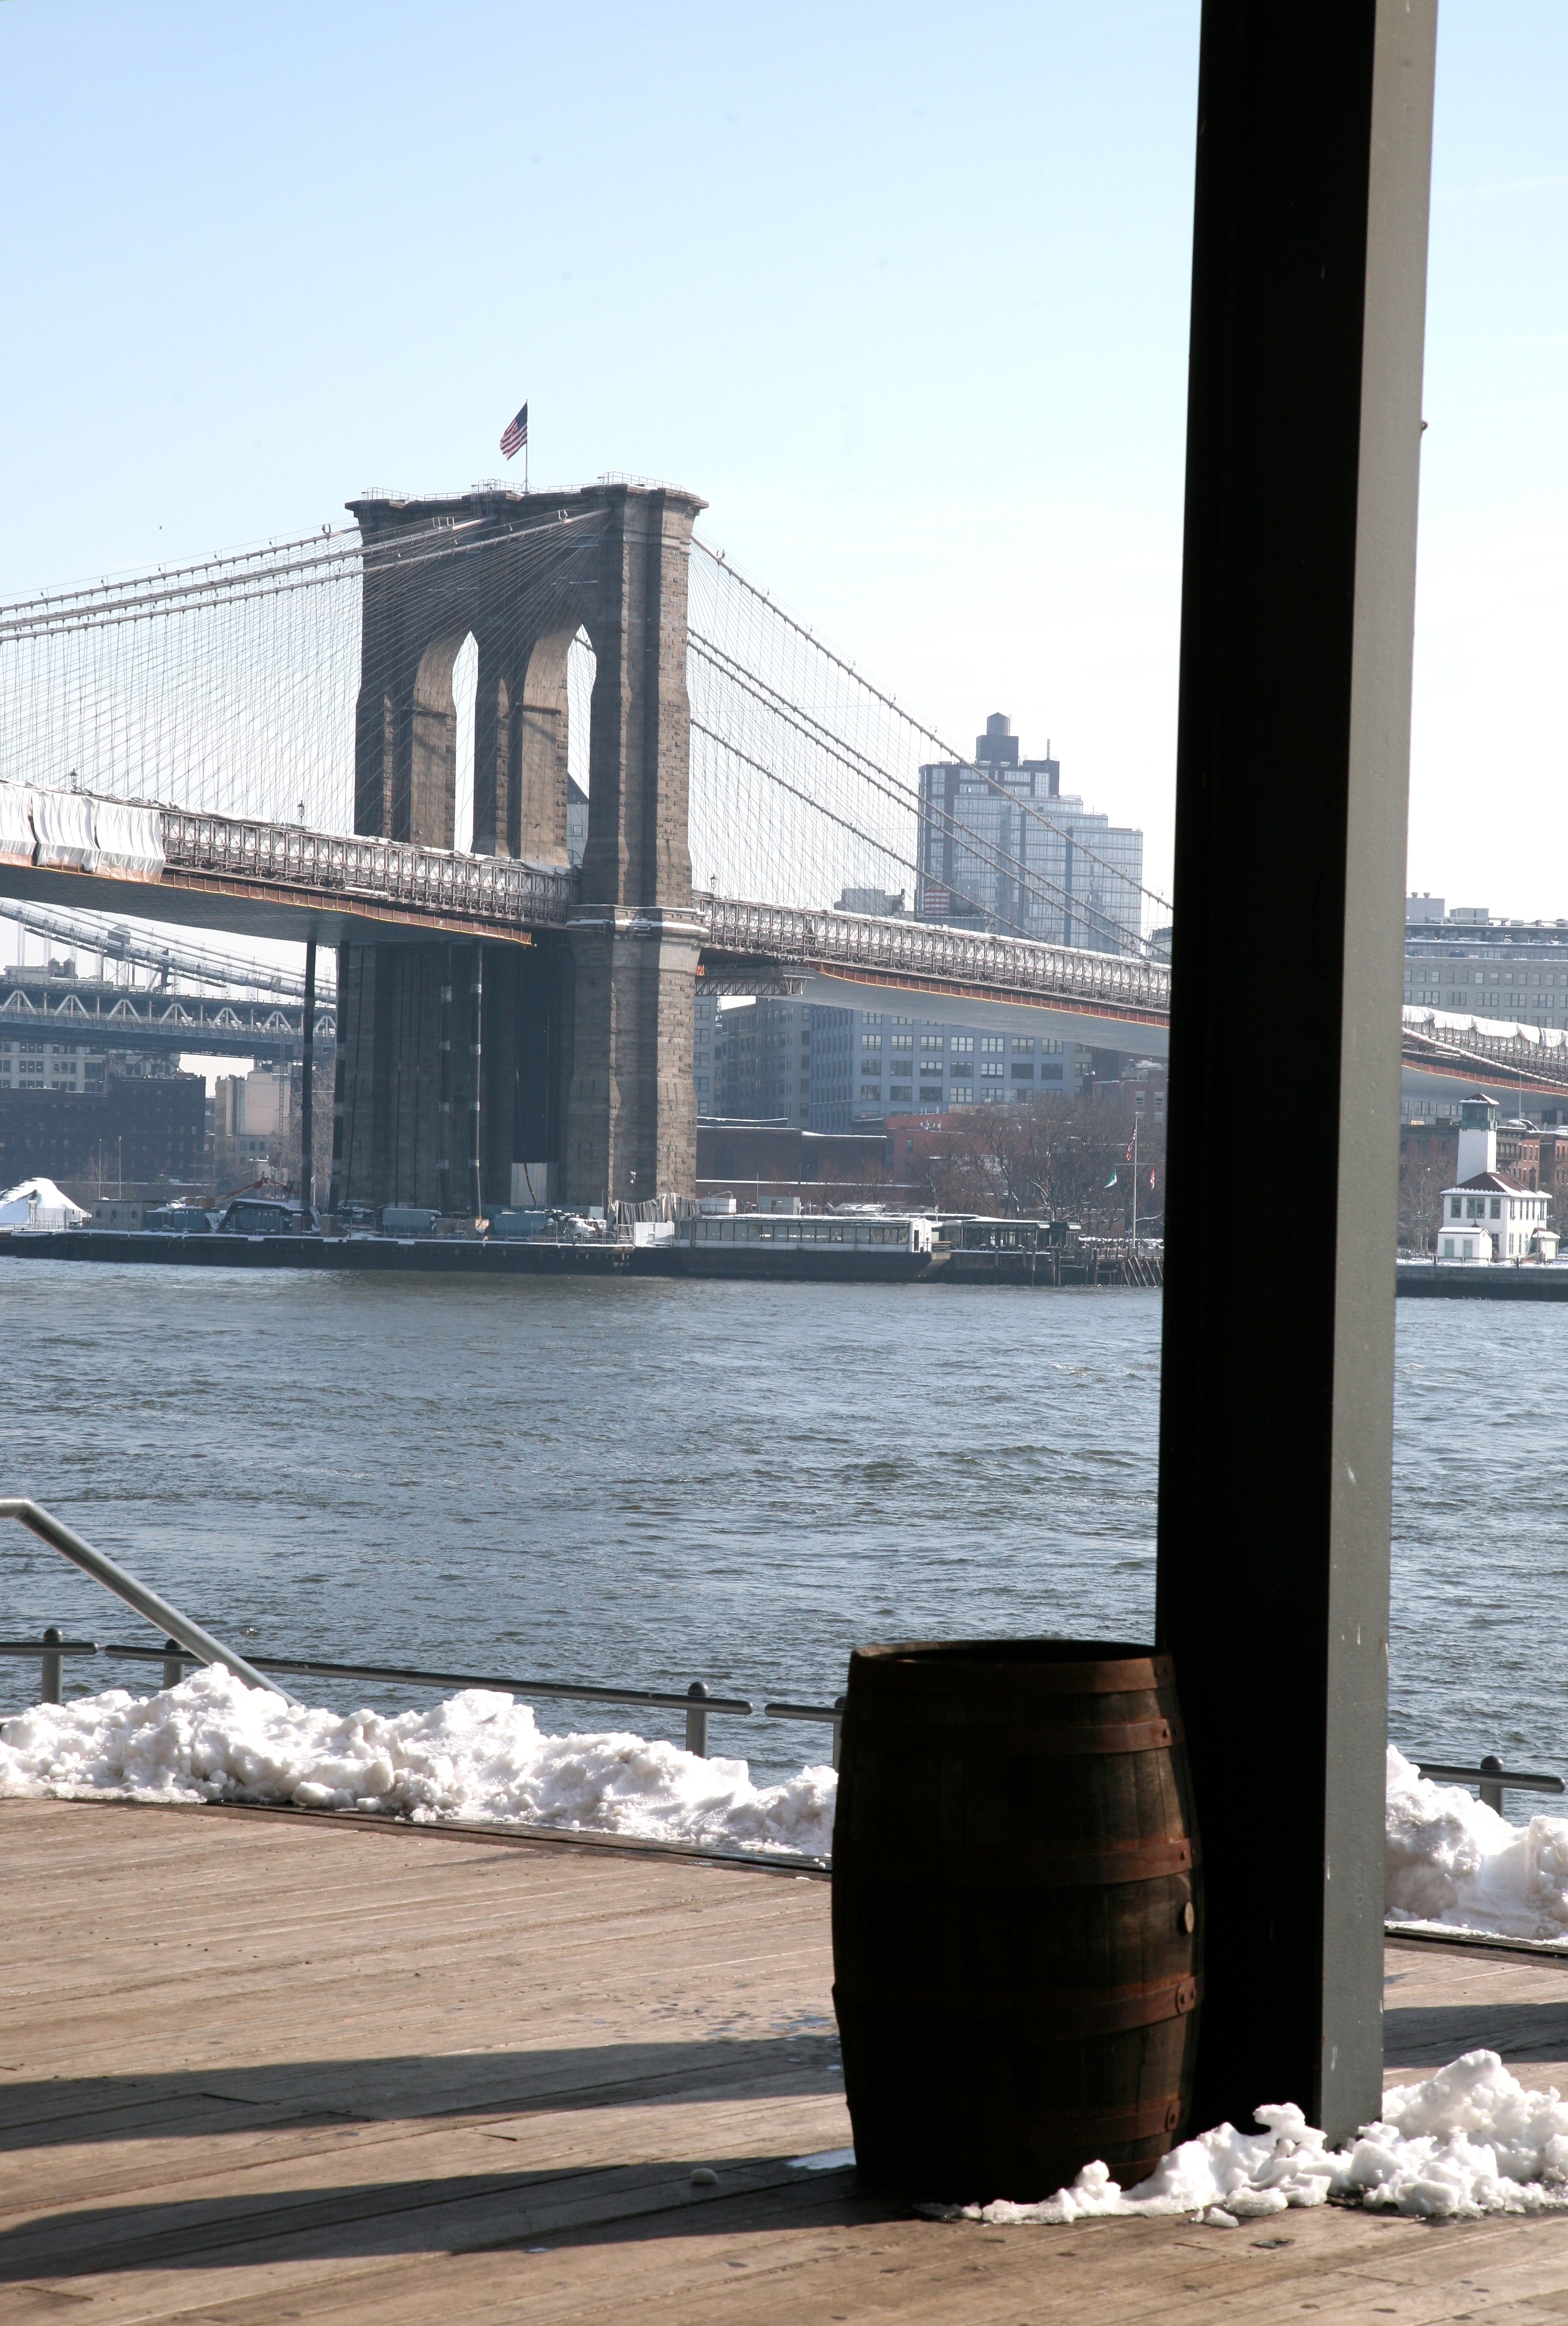
sea, coast, water, dock, architecture, bridge, pier, vehicle, tower, nyc, brooklyn, newyork, brooklynbridge, newyorkcity, ny, pont, seaport